Yoruba people

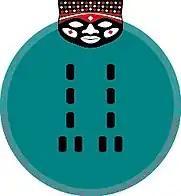

Next to the Veneration of ancestors, one of the most common Yoruba traditional religious concepts has been the concept of Orisa. Orisa (also spelled Orisha) are various gods and spirits, which serve the ultimate creator force in the Yoruba religious system (Ase). Some widely known Orisa are Ogun, (a god of metal, war and victory), Shango or Jakuta (a god of thunder, lightning, fire and justice who manifests as a king and who always wields a double-edged axe that conveys his divine authority and power), Esu Elegbara (a trickster who serves as the sole messenger of the pantheon, and who conveys the wish of men to the gods. He understands every language spoken by humankind, and is also the guardian of the crossroads, "Oríta méta" in Yoruba) and Orunmila (a god of the Oracle). Eshu has two forms, which are manifestations of his dual nature – positive and negative energies; Eshu Laroye, a teacher instructor and leader, and Eshu Ebita, a jester, deceitful, suggestive and cunning. Orunmila, for his part, reveals the past, gives solutions to problems in the present, and influences the future through the Ifa divination system, which is practised by oracle priests called Babalawos.